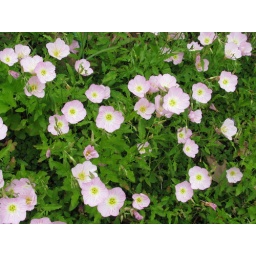
Pretty in pink and yellow